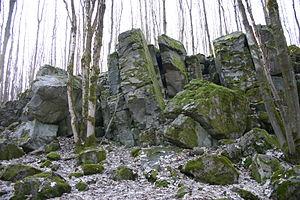
Monument naturel ""Uhuklippen"", Mars 2009"